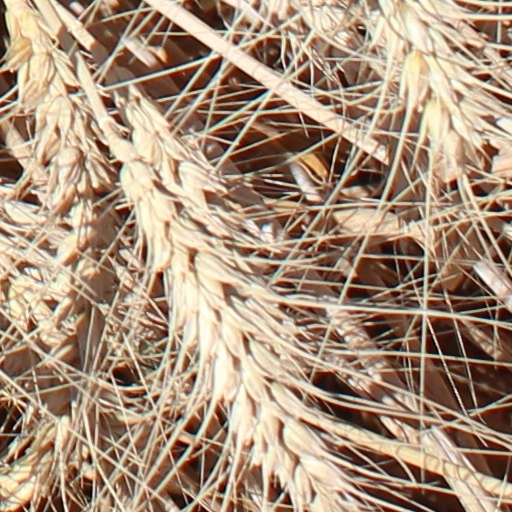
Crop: wheat